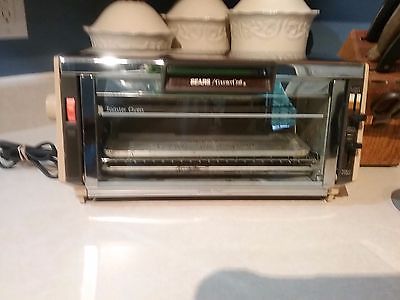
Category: toaster